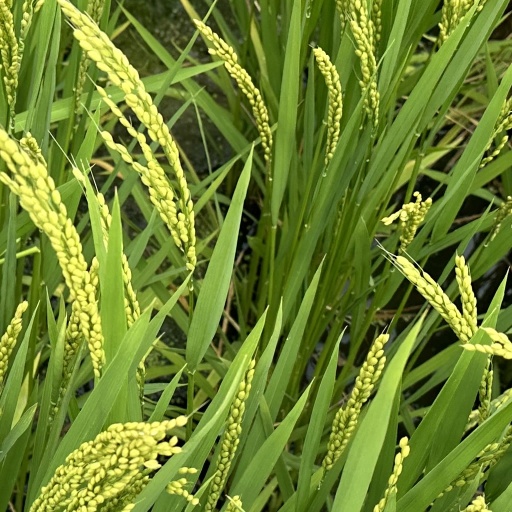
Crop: rice